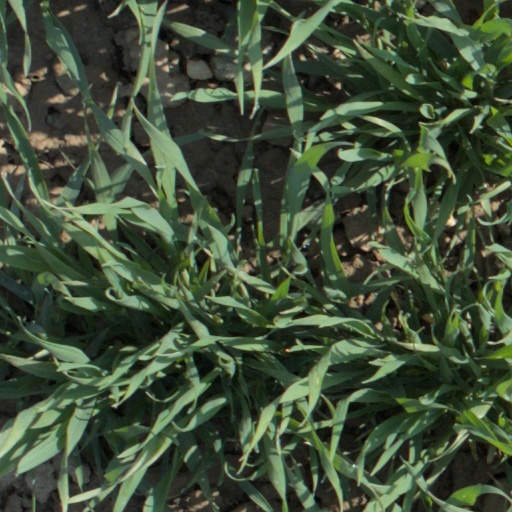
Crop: wheat